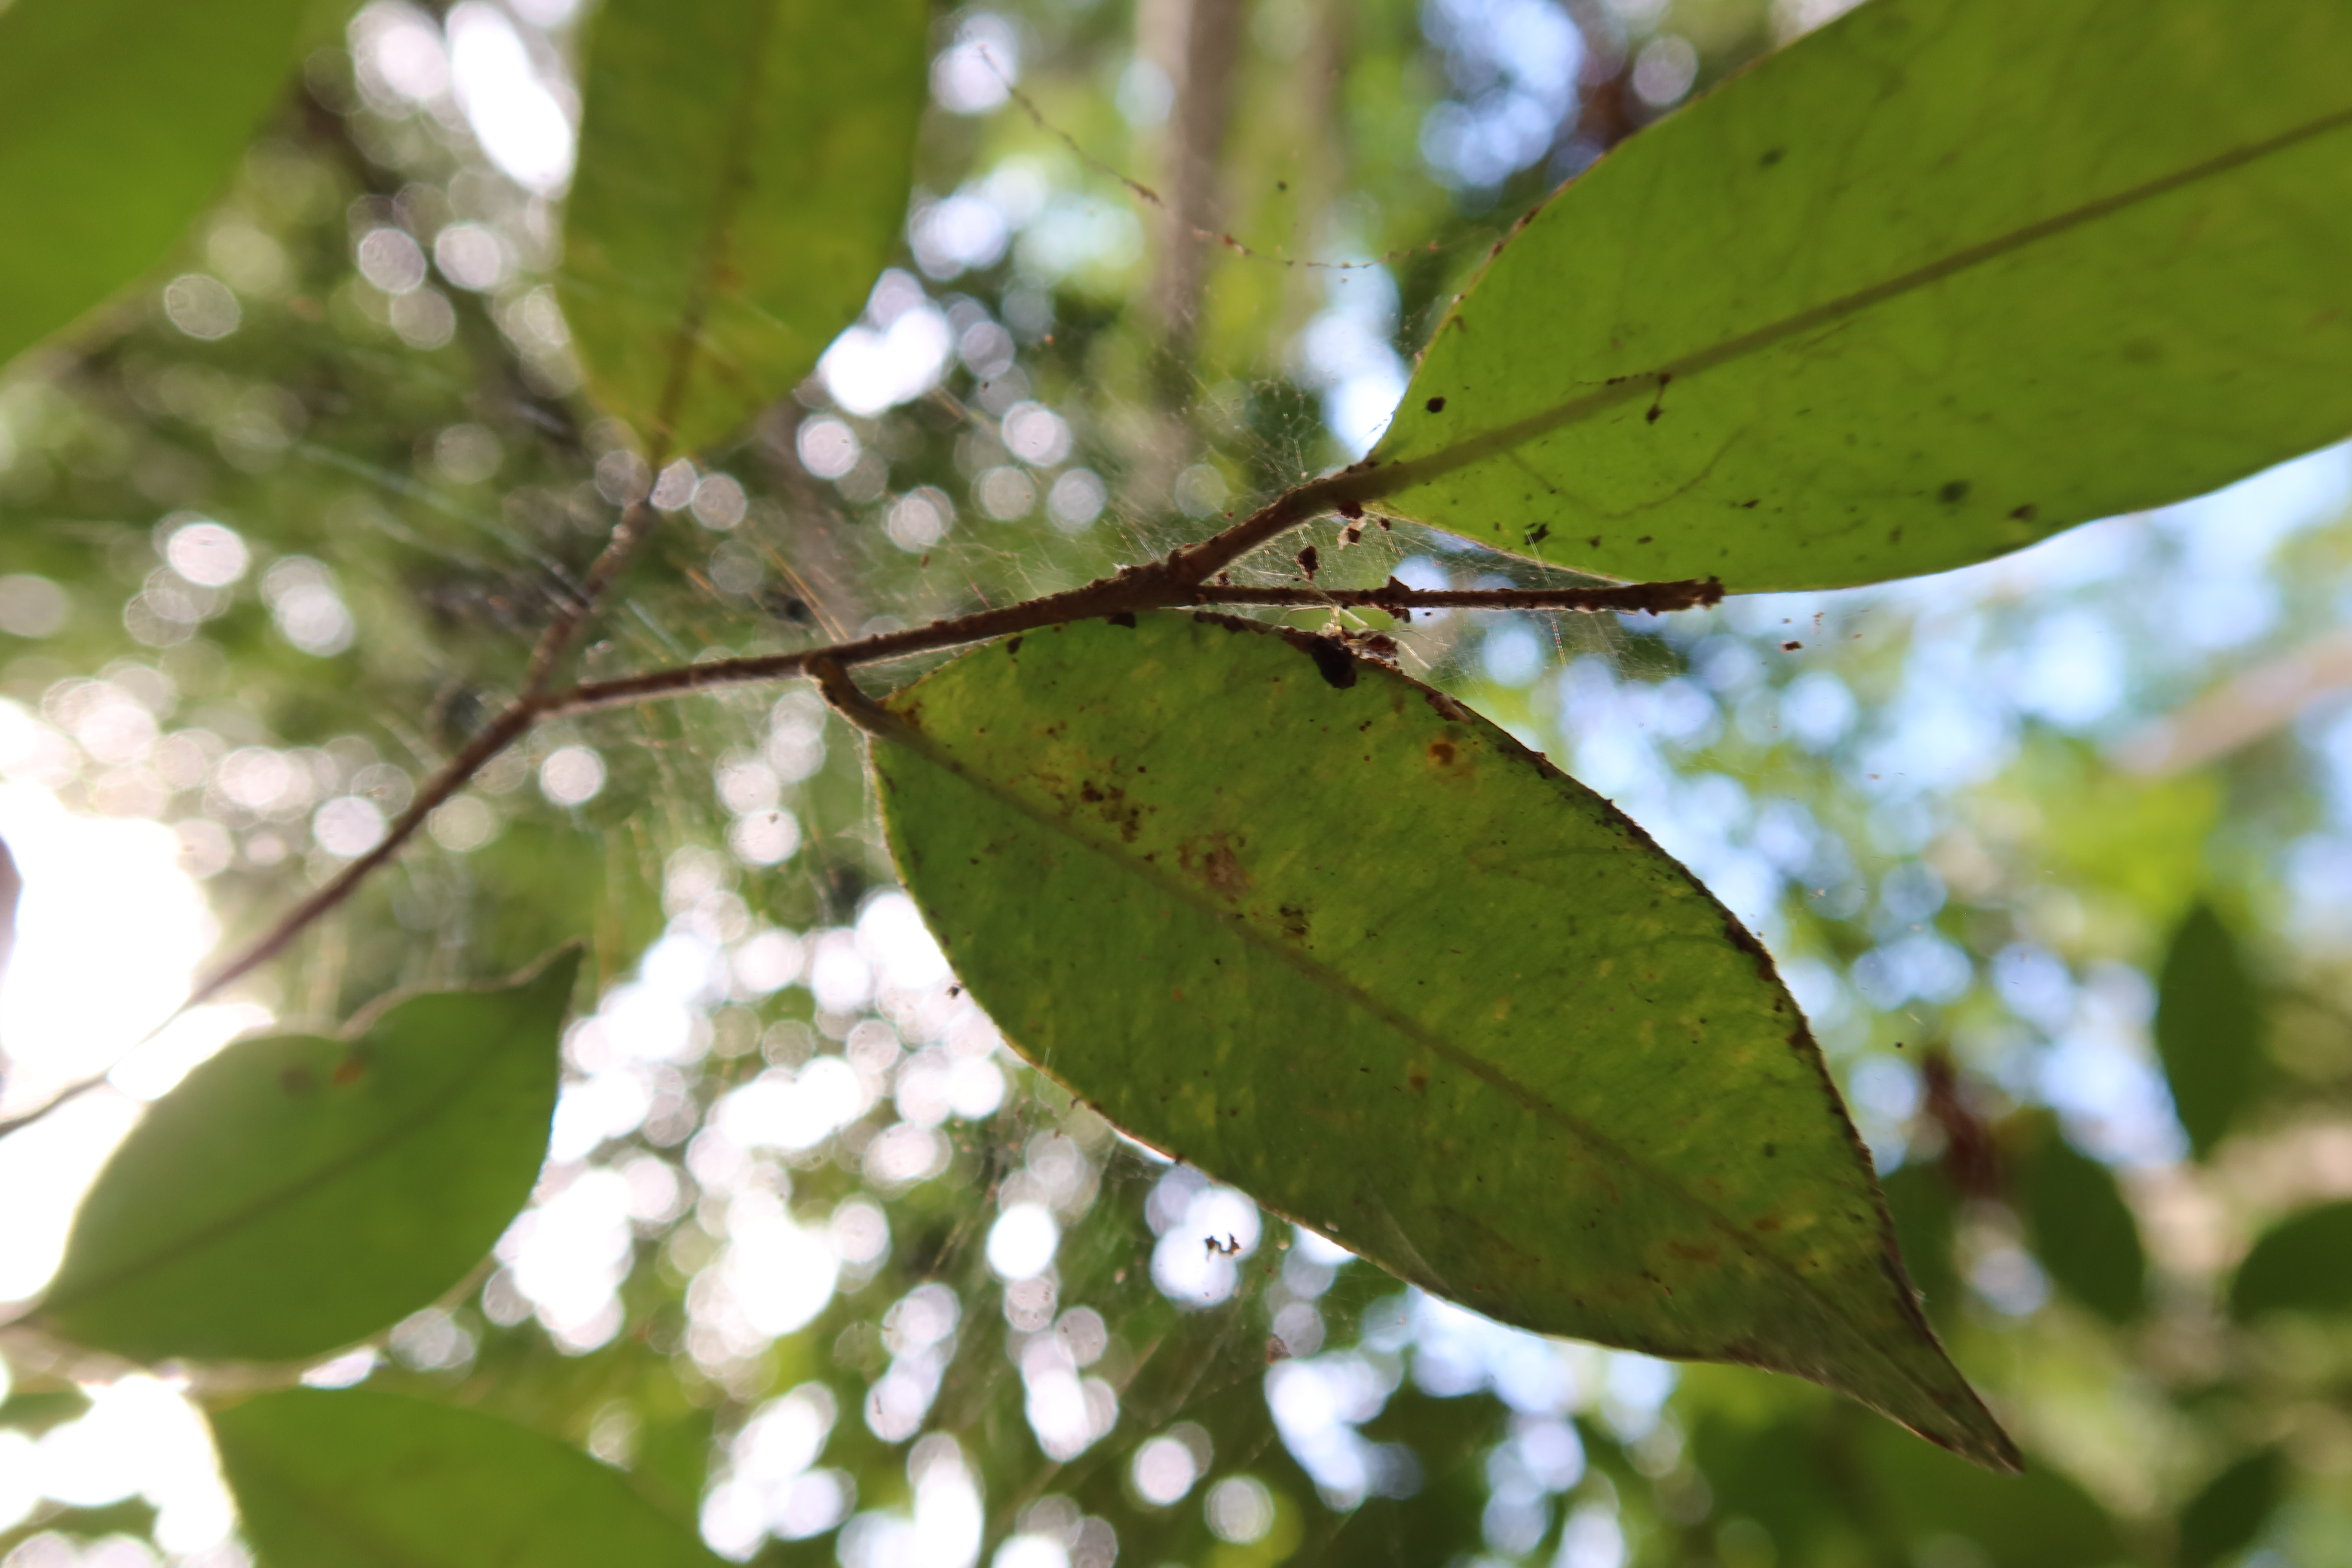
Label: Spiders